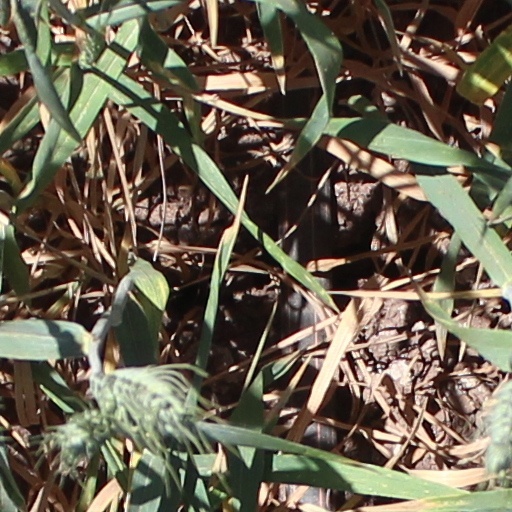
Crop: wheat